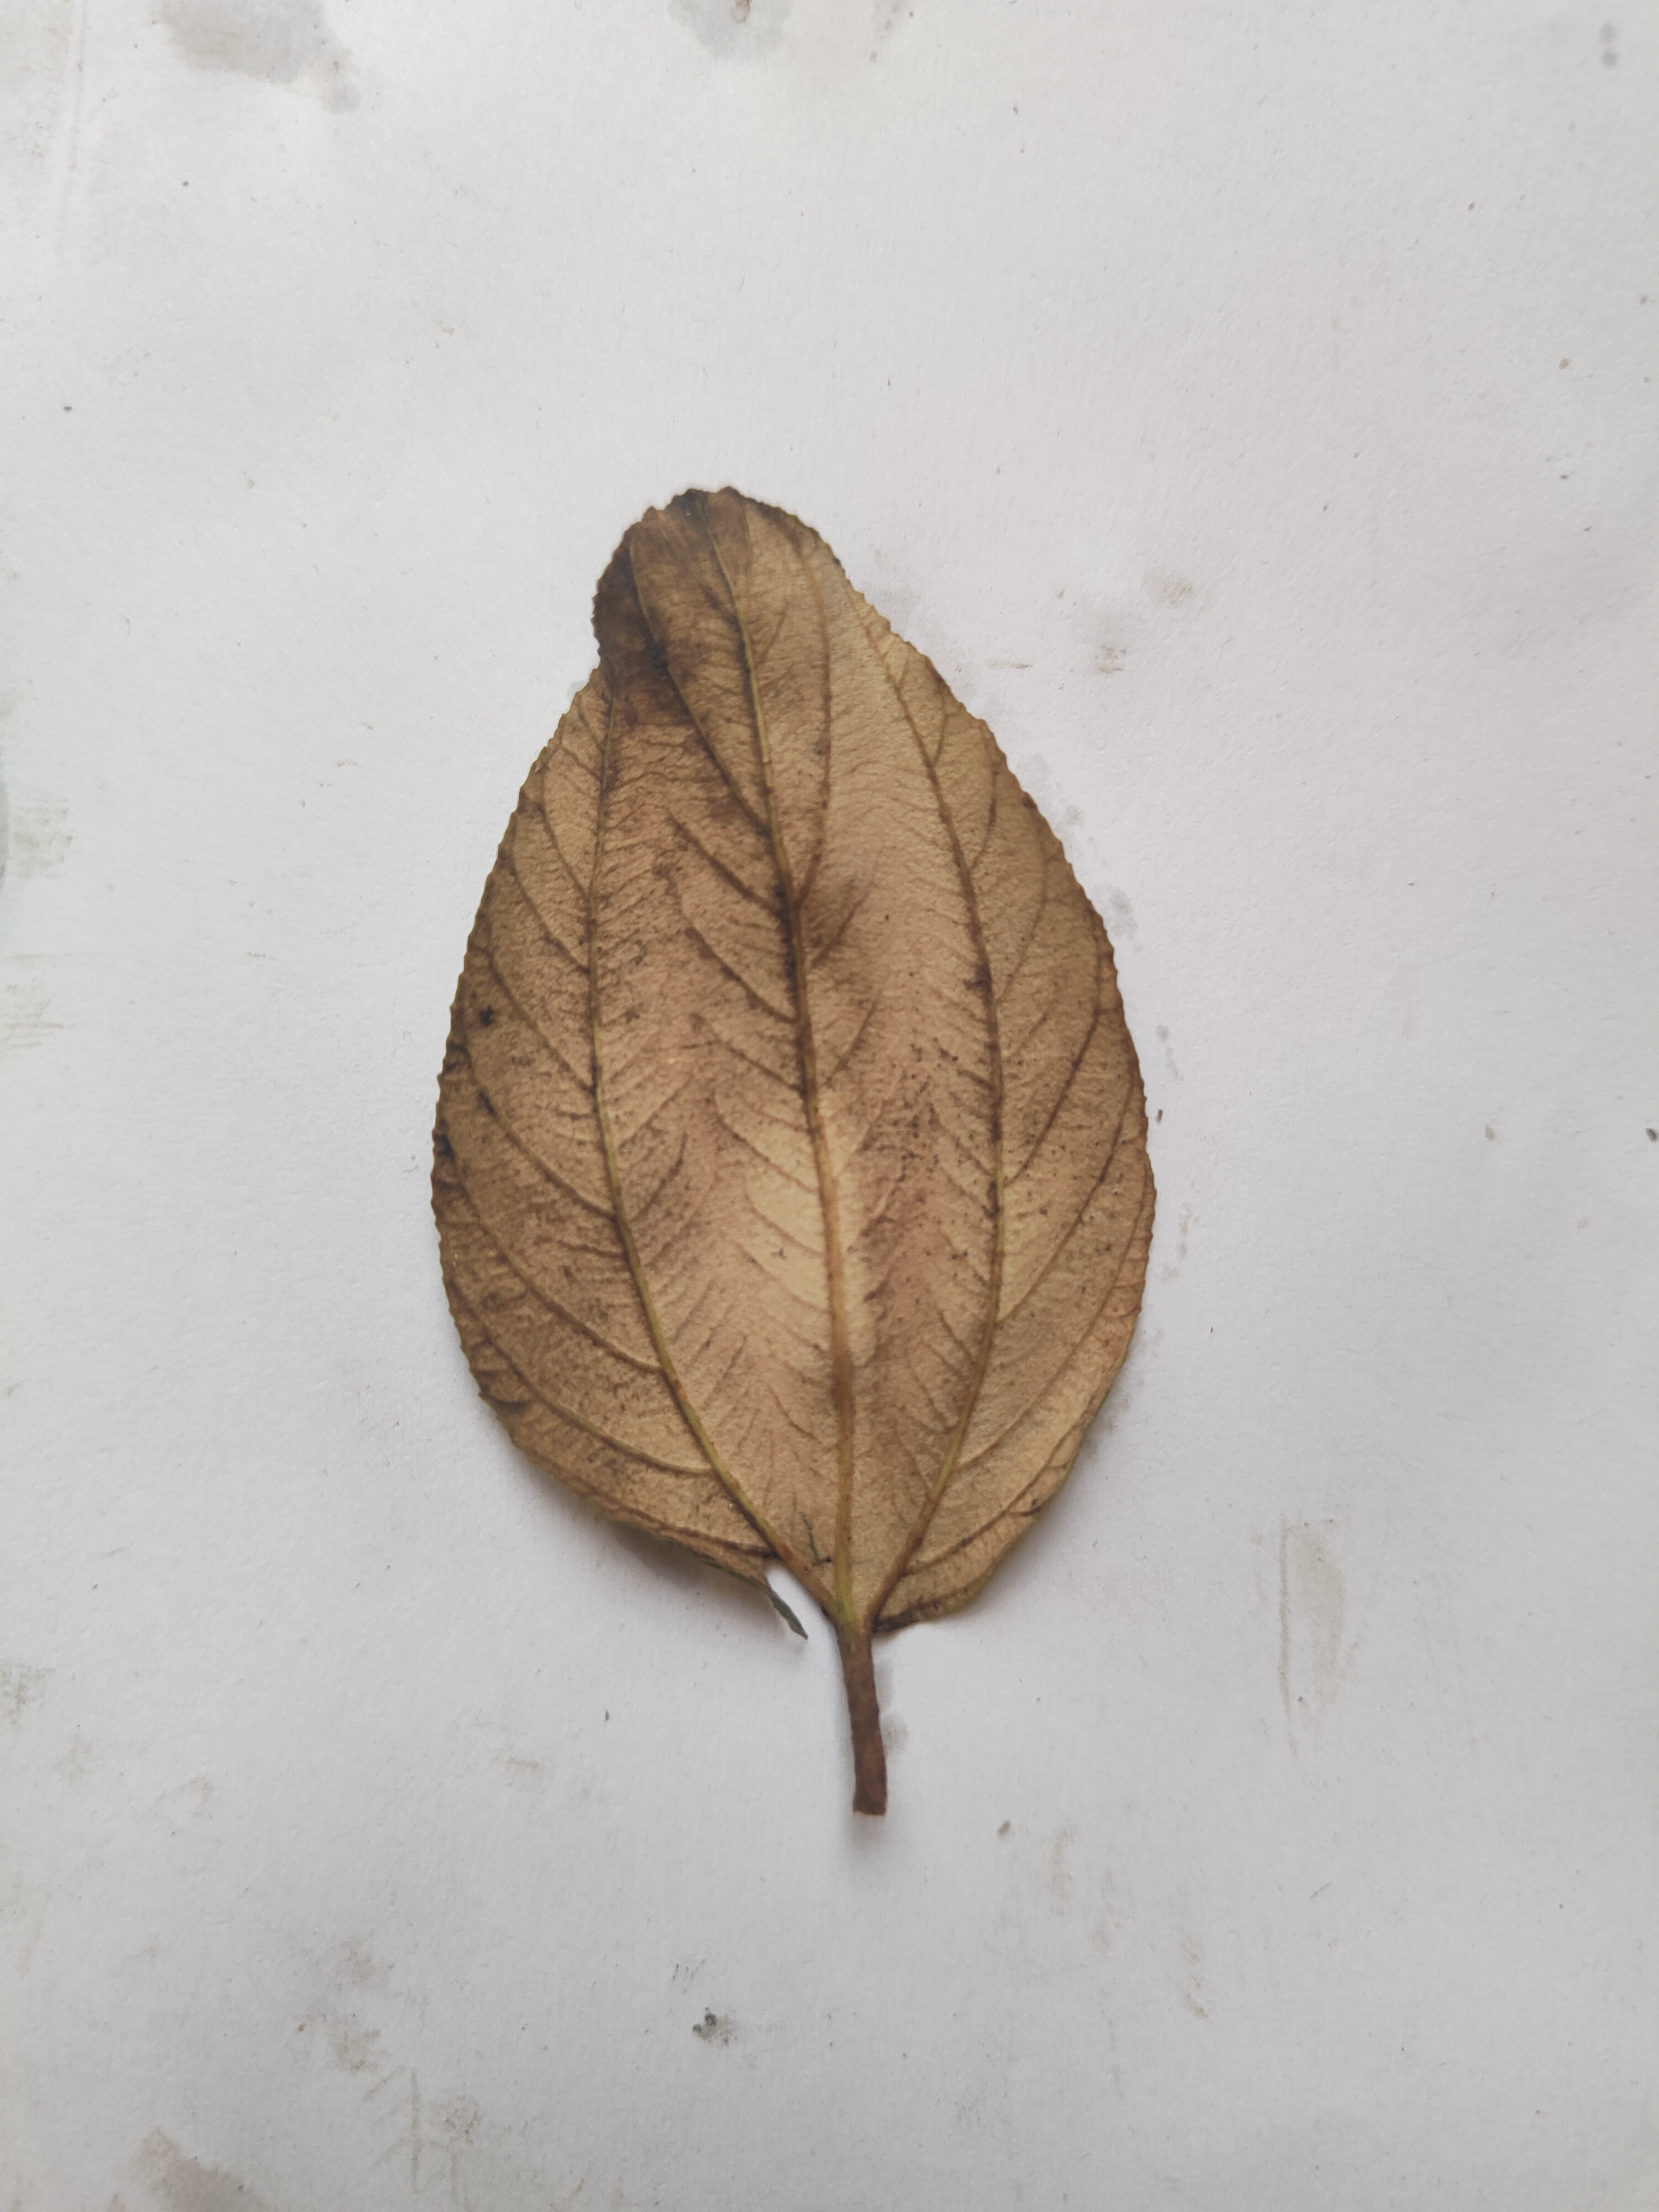
Leaf variety: Plum